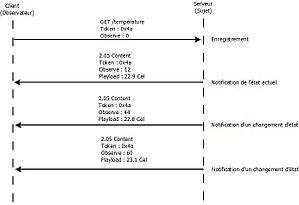
Observation ressource
CoAP est un protocole de transfert Web optimisé pour les périphériques et réseaux contraints utilisés dans les réseaux de capteurs sans fil pour former l'Internet des objets. Basé sur le style architectural REST, il permet de manipuler au travers d’un modèle d’interaction client-serveur les ressources des objets communicants et capteurs identifiées par des URI en s'appuyant sur l'échange de requêtes-réponses et méthodes similaires au protocole HTTP.